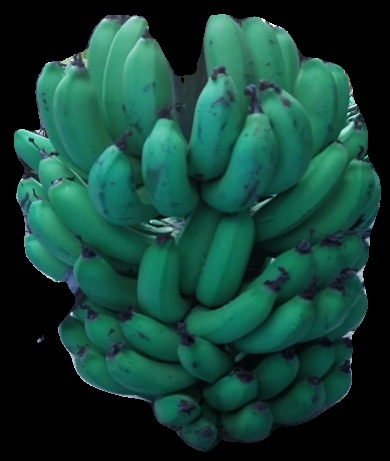
Variety: pachbale
Grade: grade2